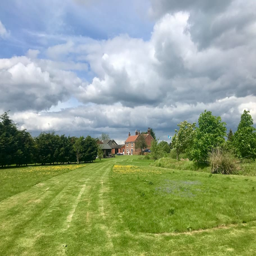
looking back at the house and pad